John Gaspard Gubbins

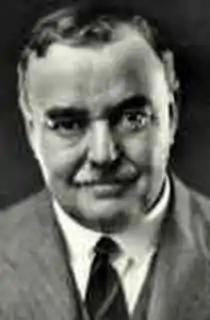

John Gaspard Gubbins (6 January 1877 Upham, Hampshire - 12 November 1935 Johannesburg) was an Africana collector and writer. He was the son of a rector Richard Shard Gubbins (1 December 1826 St. Marylebone, London - 23 October 1884 Herne Hill, London) and Ellen Rolls (30 August 1845 Monmouthshire, Wales 1902 Kensington, London) who were married on 21 November 1865.